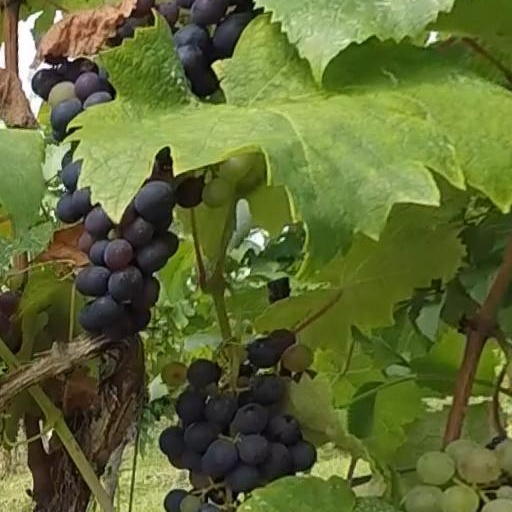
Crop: grape